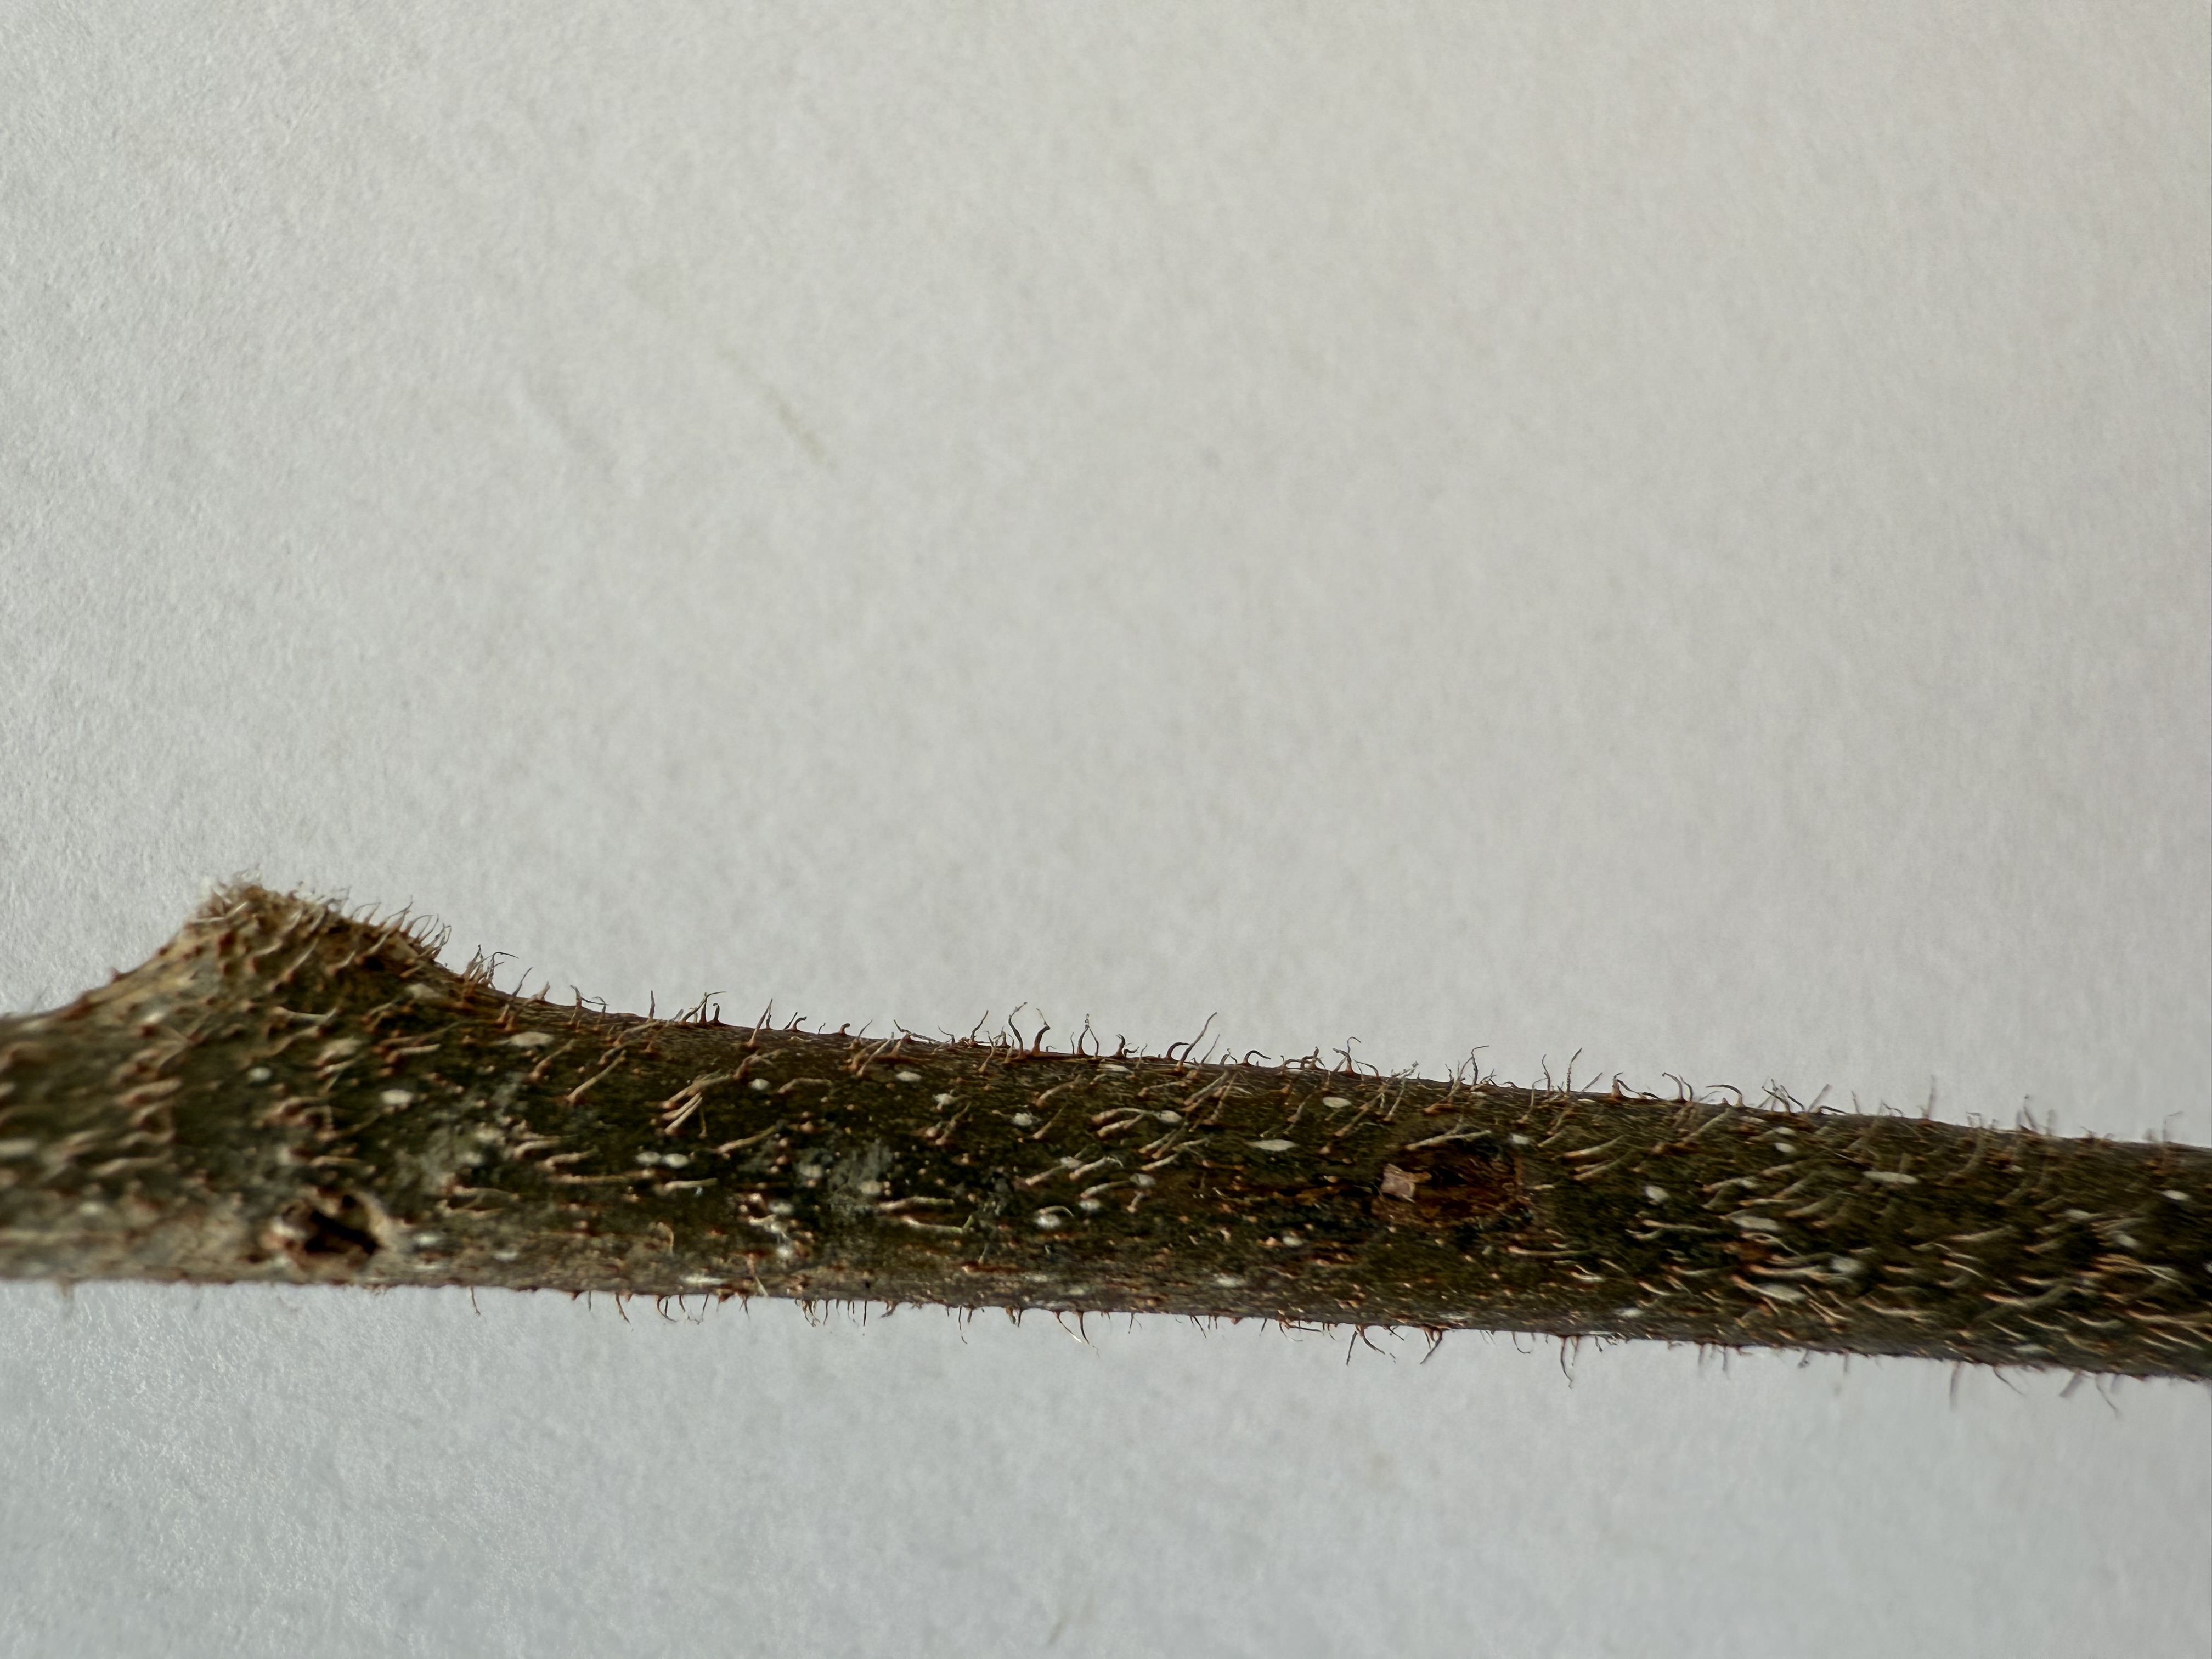
Variety: Kiwi